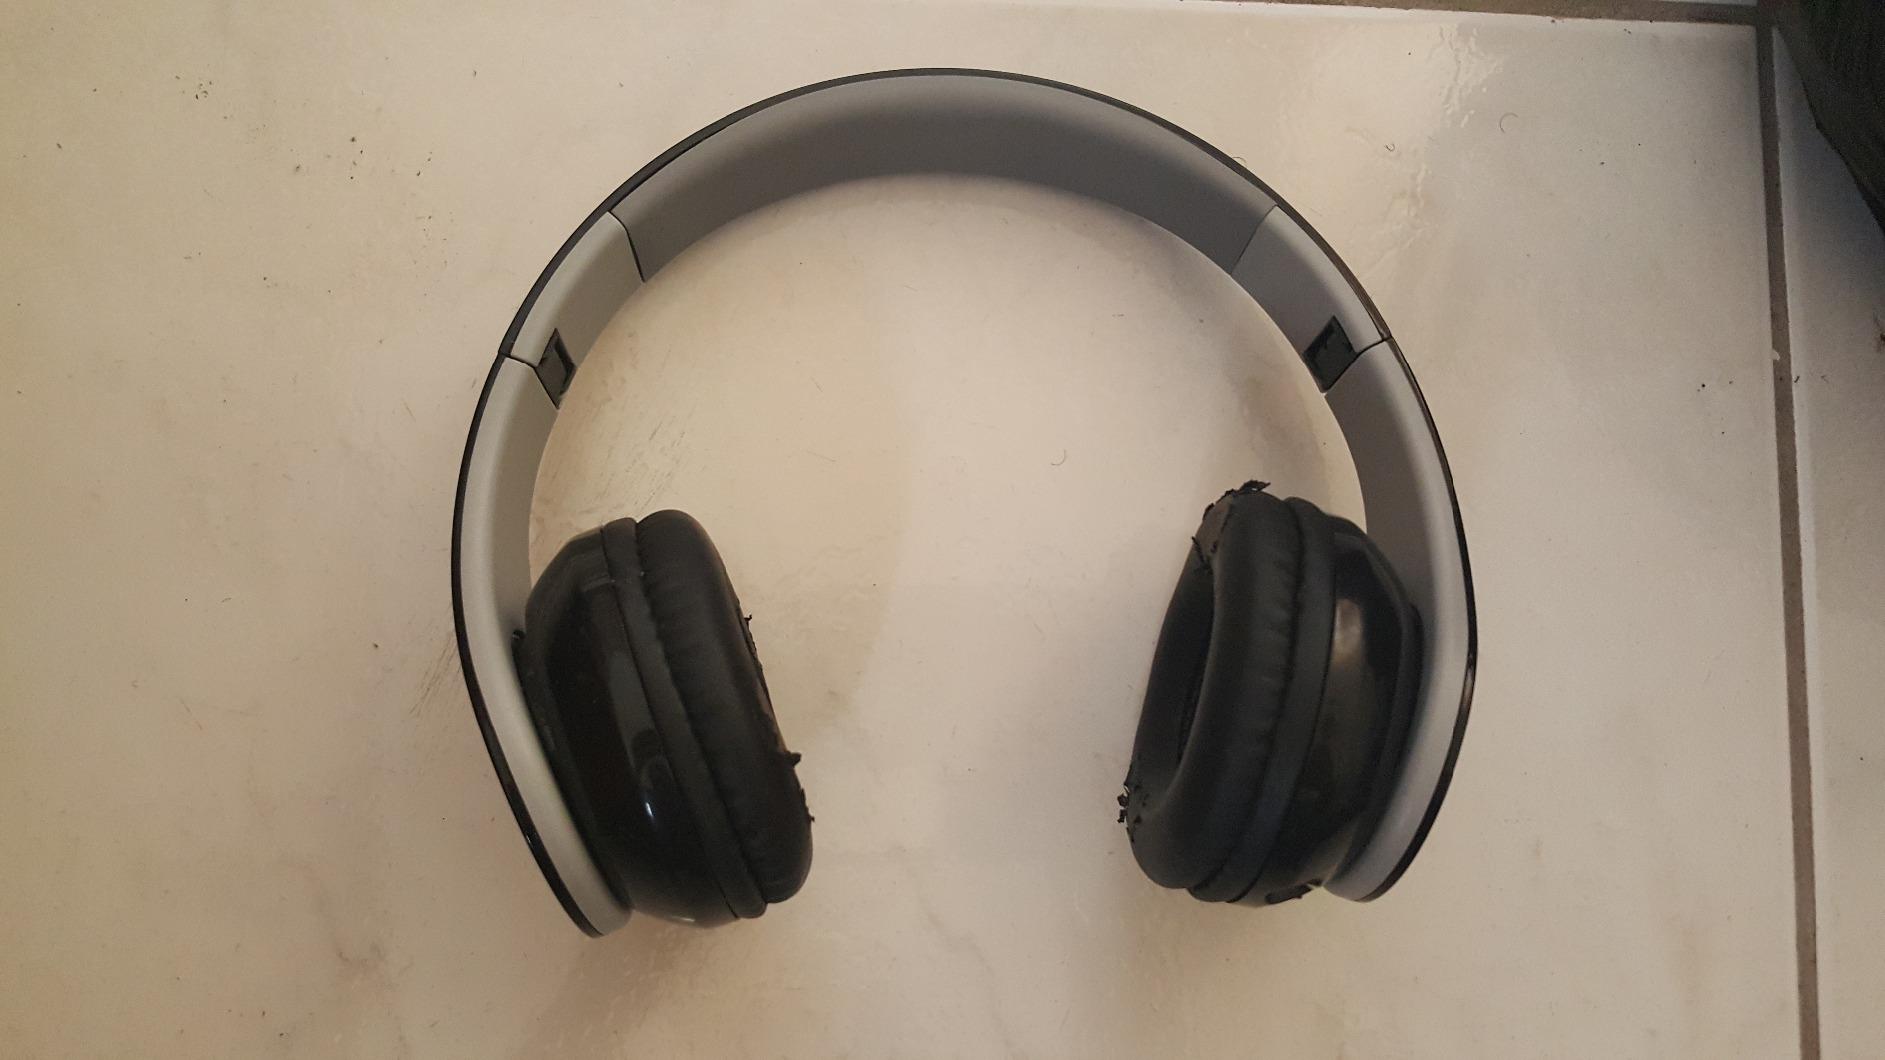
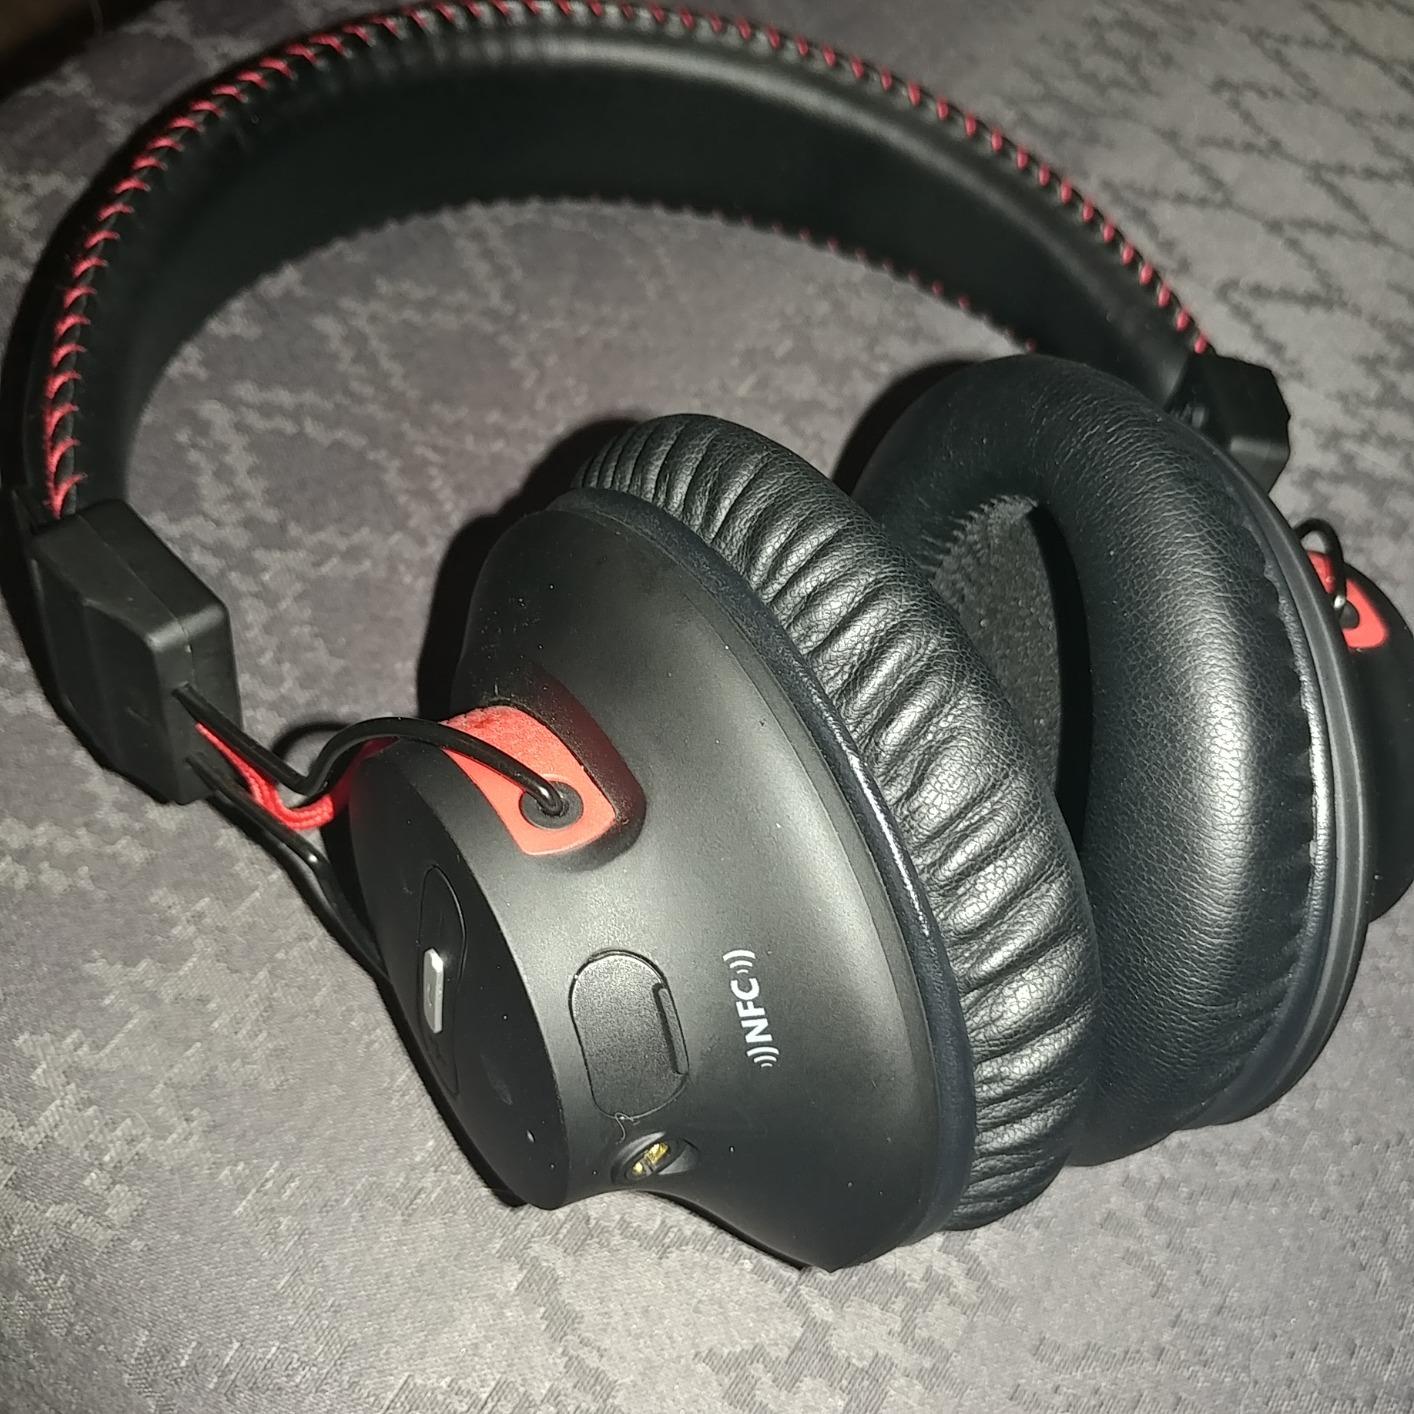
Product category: headphones
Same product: no